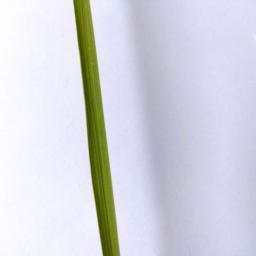
Label: Rice___Healthy